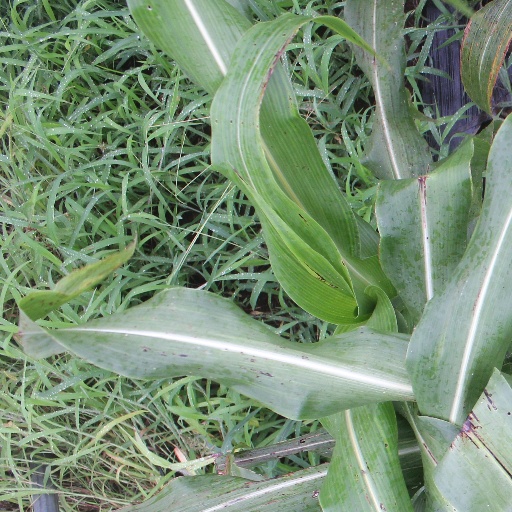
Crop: sorghum